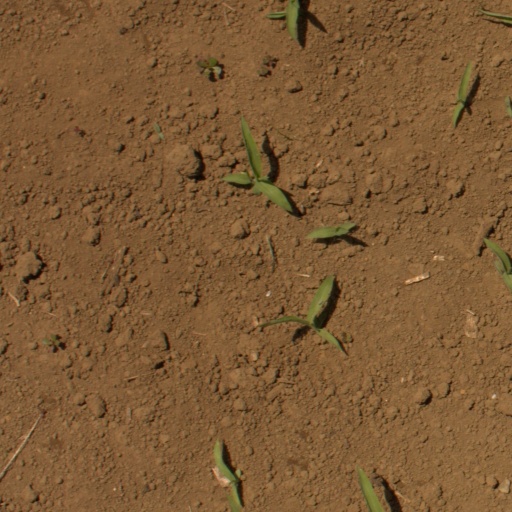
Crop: Jerusalem artichoke